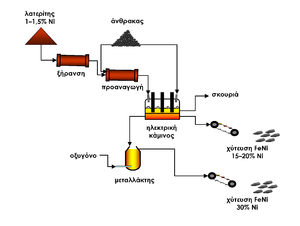
Larco est une entreprise minière et métallurgique grecque produisant du ferronickel. Elle exploite des mines en Eubée, à Neo Kokkino, Kastoria et Sérvia. La société possède également une usine d'extraction du nickel à Larymna qui emploie la majorité de ses employés.